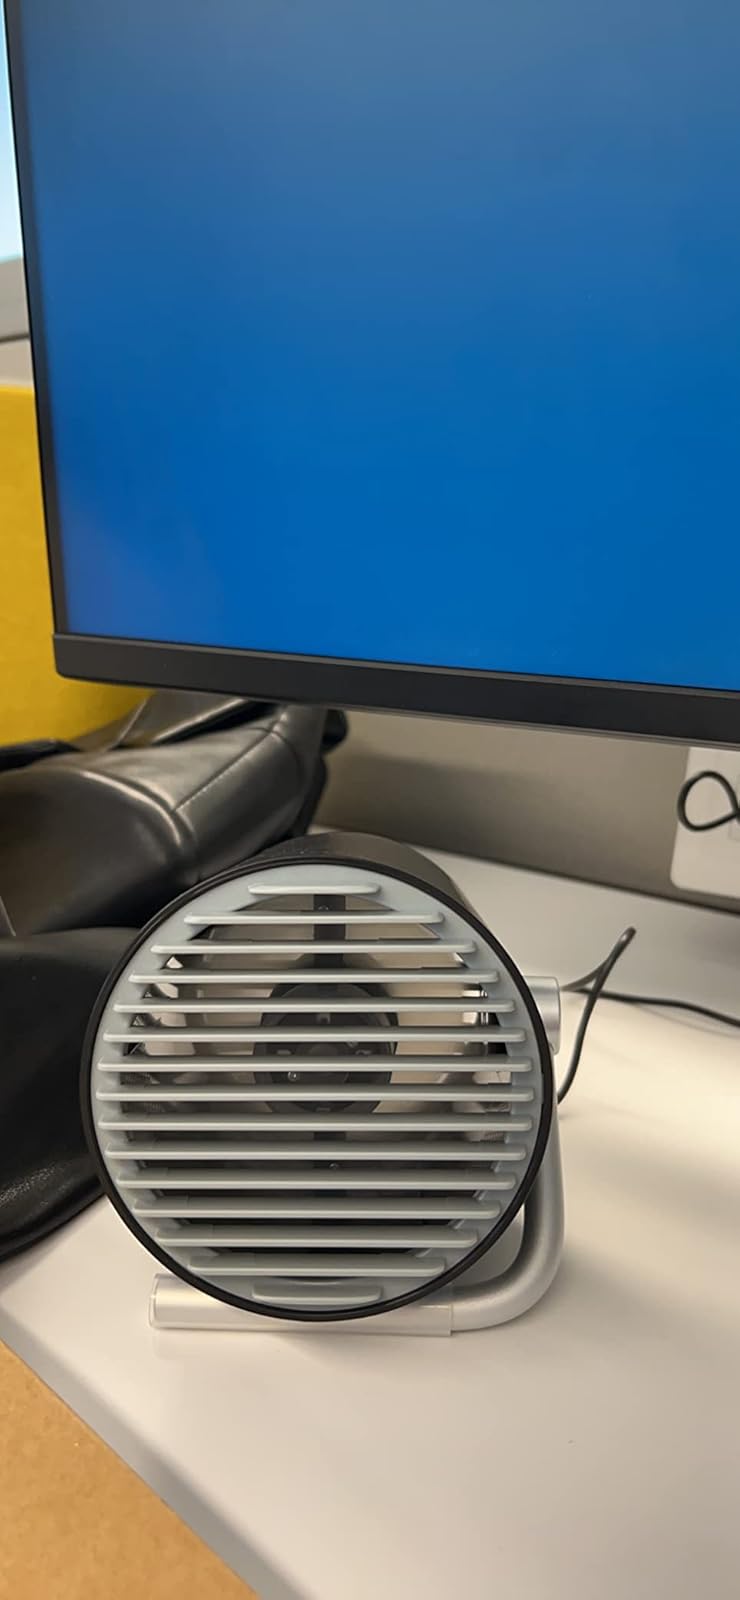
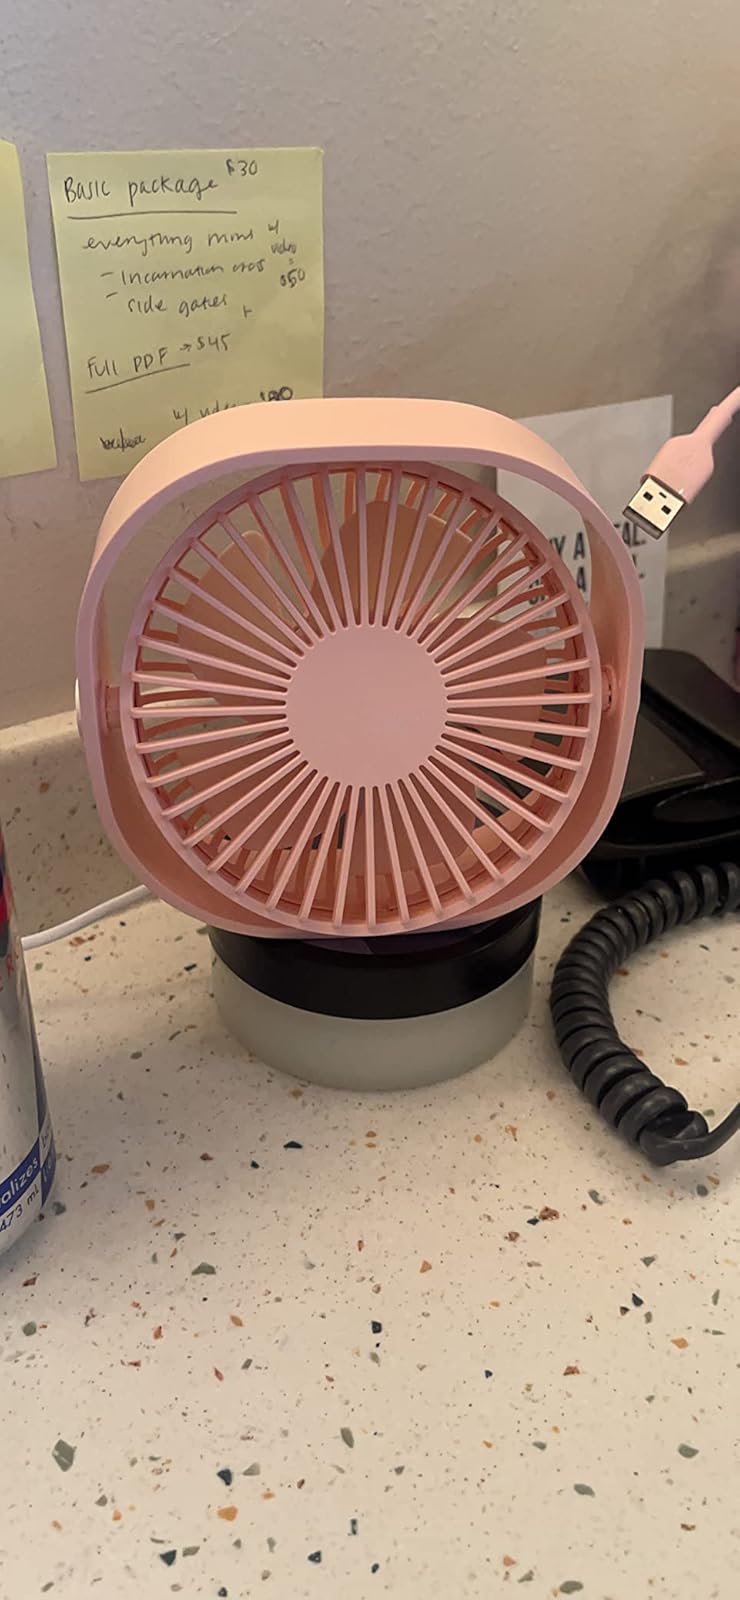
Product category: fan
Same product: no